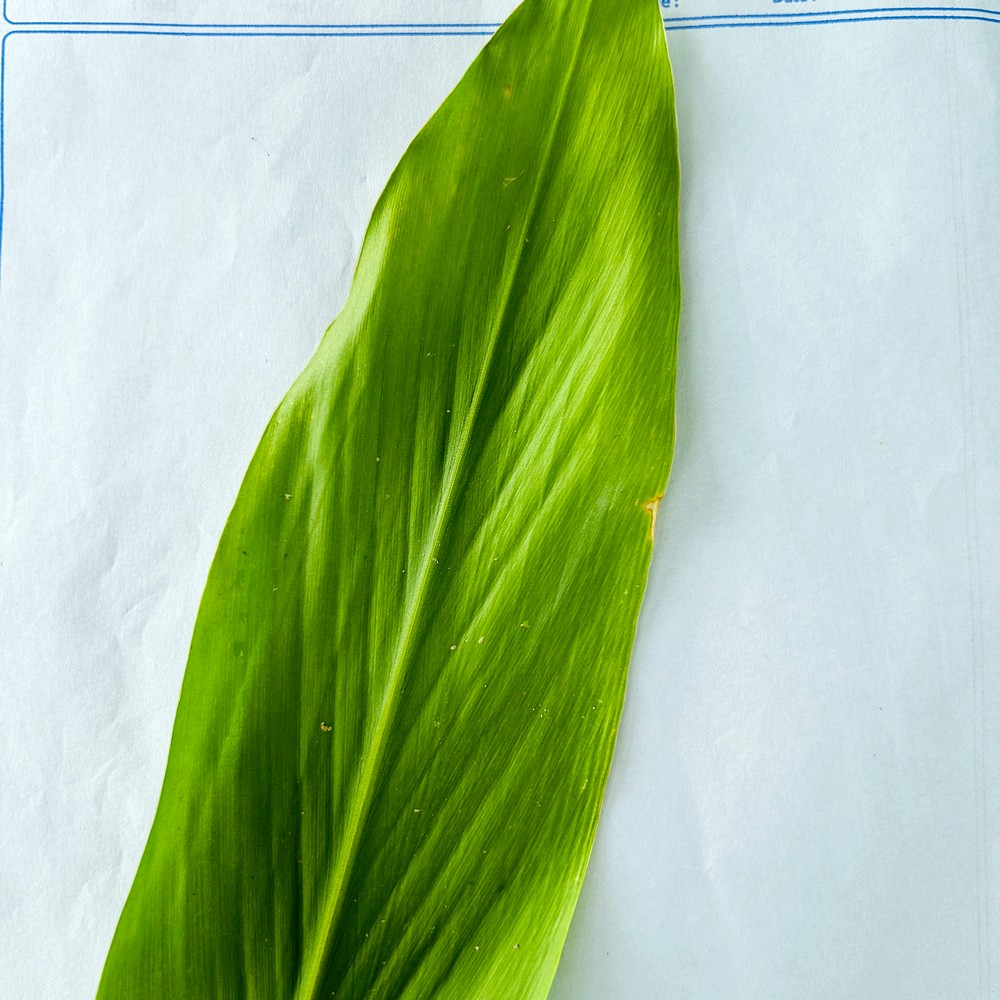
Label: Healthy Leaf